Hurricane Able (1952)

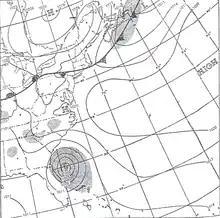
Surface weather map of Able prior to it striking South Carolina

Hurricane Able was the only hurricane to make landfall in the United States in the 1952 season. Forming on August 18 off the west coast of Africa, Able moved generally west- to west-northwestward for much of its duration. It was first observed by the Hurricane Hunters on August 25 to the north of the Lesser Antilles. Two days later, Able attained hurricane status, and on August 30 it turned sharply to the north-northwest in response to a cold front. The hurricane reached peak winds of just prior to moving ashore near Beaufort, South Carolina on August 31. Although it quickly weakened below hurricane force, Able maintained tropical storm force for almost two days over land, eventually dissipating over Maine on September 2.